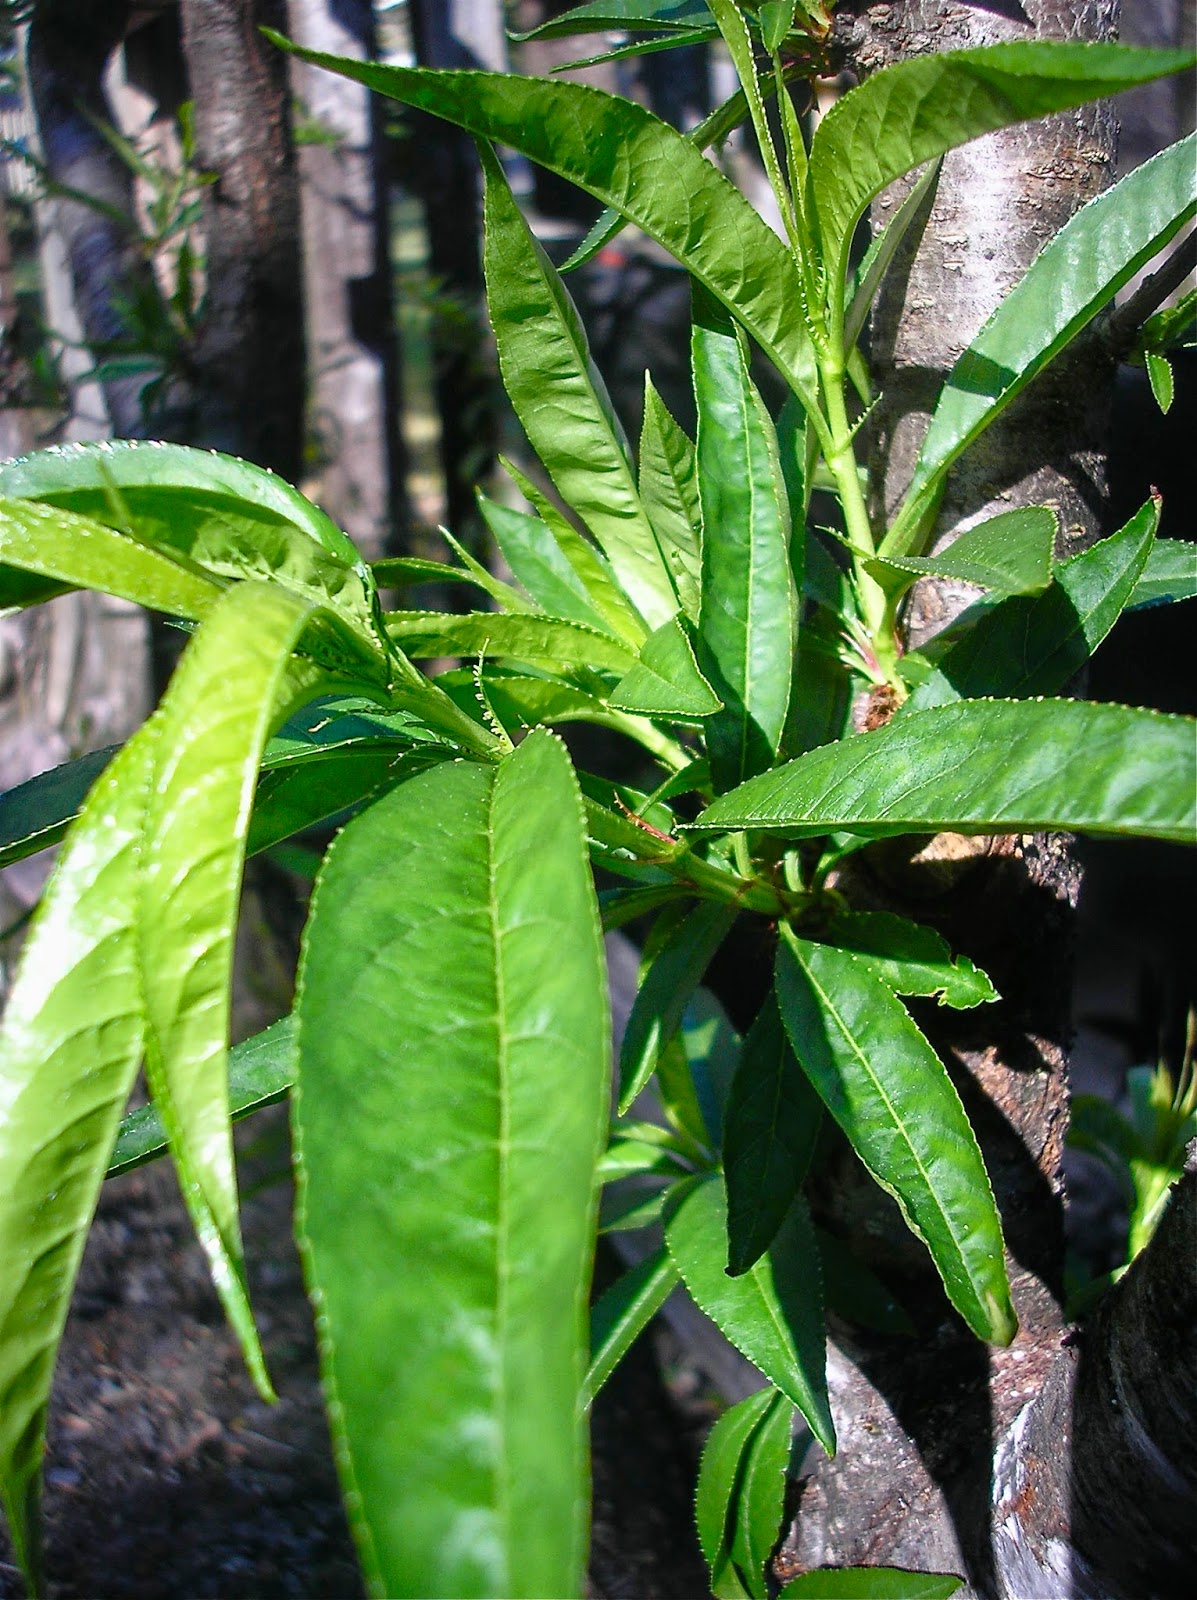
Labels: Peach leaf, Peach leaf, Peach leaf, Peach leaf, Peach leaf, Peach leaf, Peach leaf